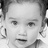
Emotion: neutral